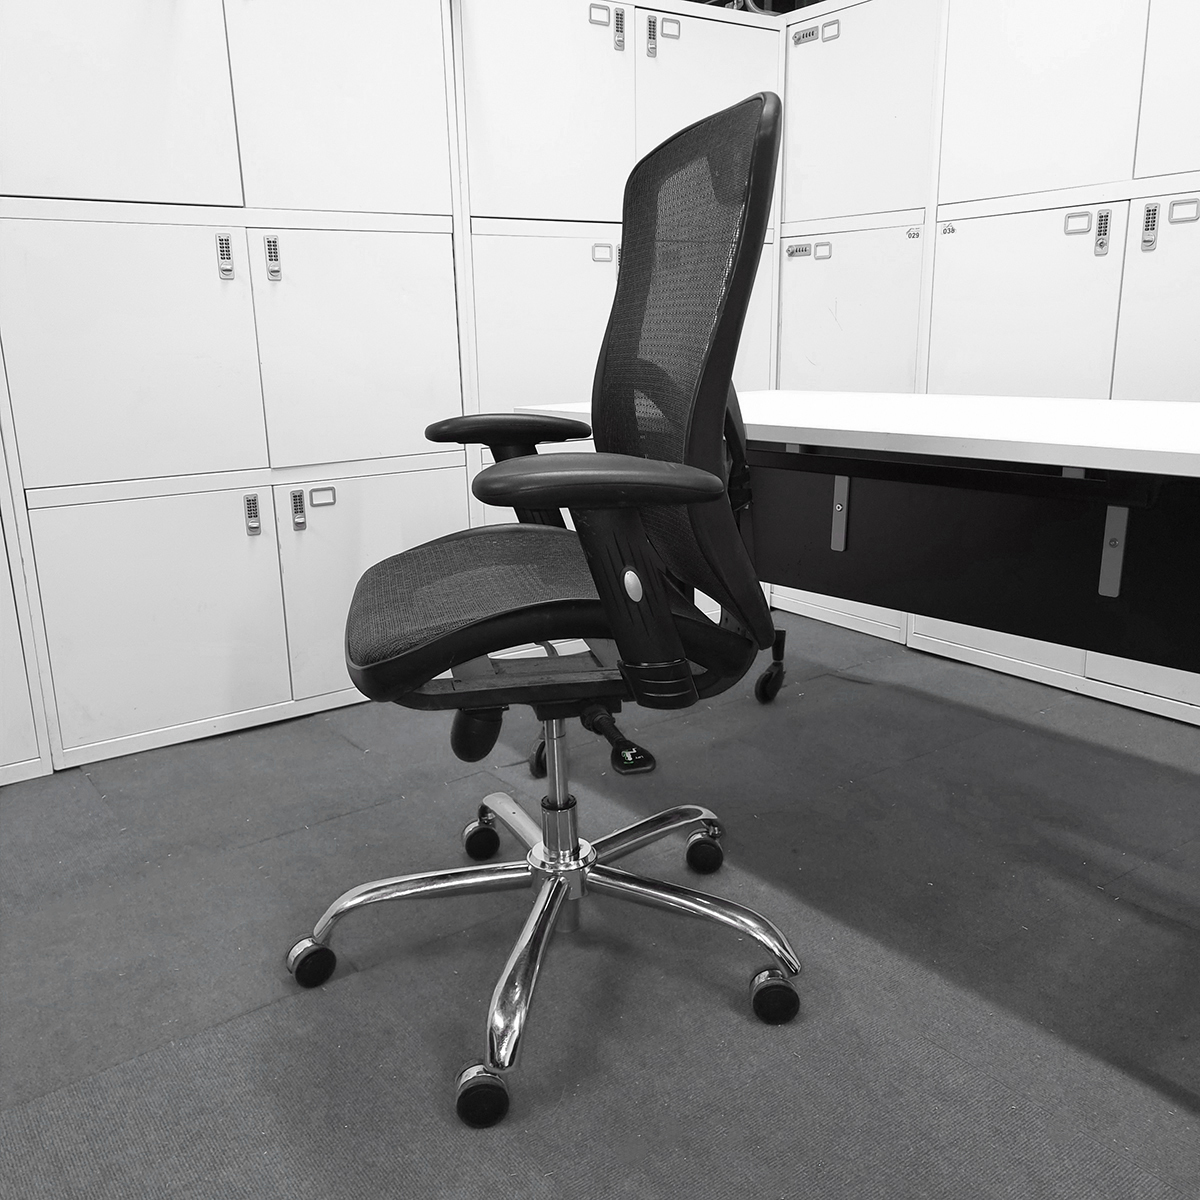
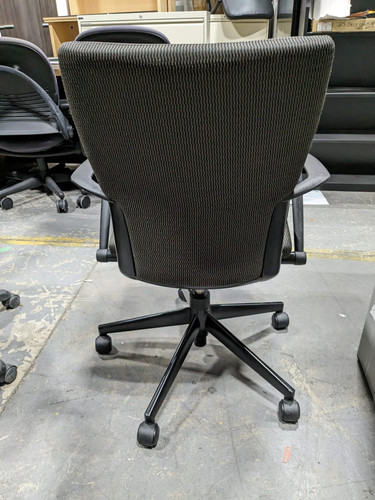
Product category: items_chair
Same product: no